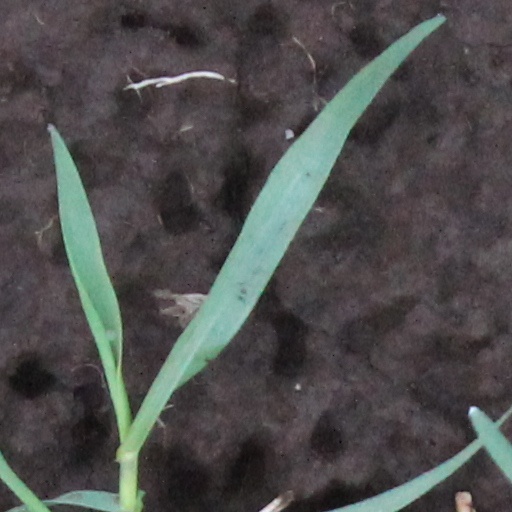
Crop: wheat